Willis Glassgow

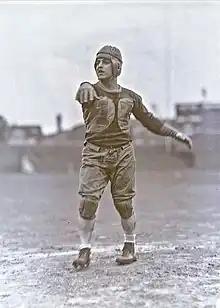

Willis Allen "Bill" Glassgow (April 21, 1907 – November 1, 1959) graduated from Shenandoah Iowa high school. Willis was an American football player and attorney. He played halfback for the University of Iowa from 1927 to 1929, was selected as a first-team All-American in 1929, and received the 1929 Chicago Tribune Silver Football as the best football player in the Big Ten Conference. He played two seasons of professional football in the National Football League for the Portsmouth Spartans in 1930 and the Chicago Cardinals in 1931. He practiced law in Iowa from 1933 to 1959, including two terms as the Page County Attorney (1935–1939) and three terms as the Linn County Attorney (1951–1957).